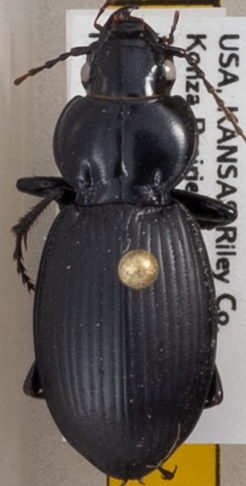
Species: Cyclotrachelus sodalis colossus
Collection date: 2020-08-12
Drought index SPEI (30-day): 1.01
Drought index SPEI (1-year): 1.45
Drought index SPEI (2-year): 2.09